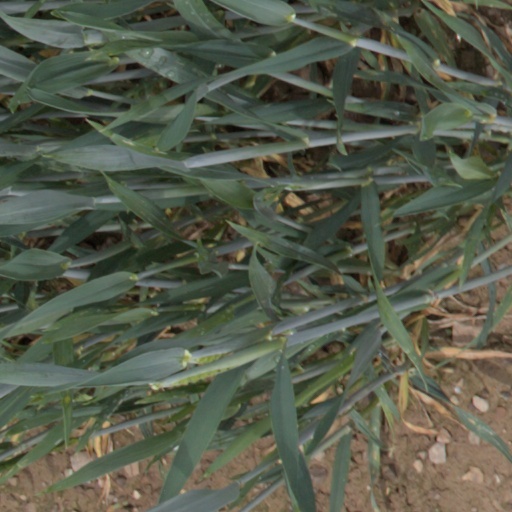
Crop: wheat